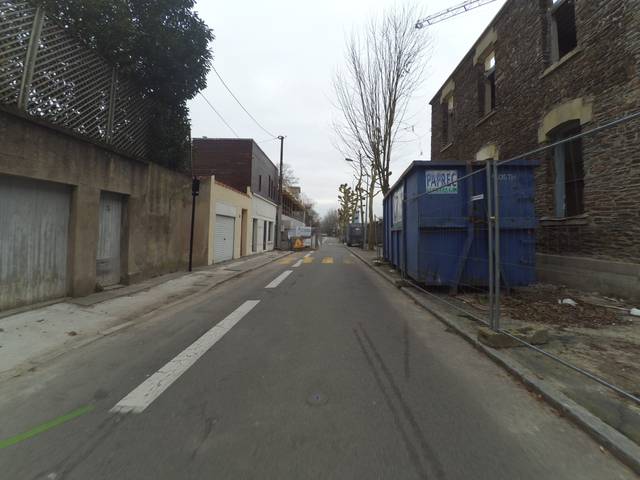
Region: France
Coordinates: 47.225, -1.569